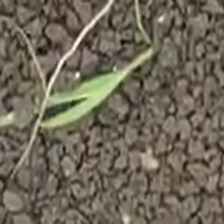
Weed species: Digitaria_SP_(Digitaria Sanguinalis )